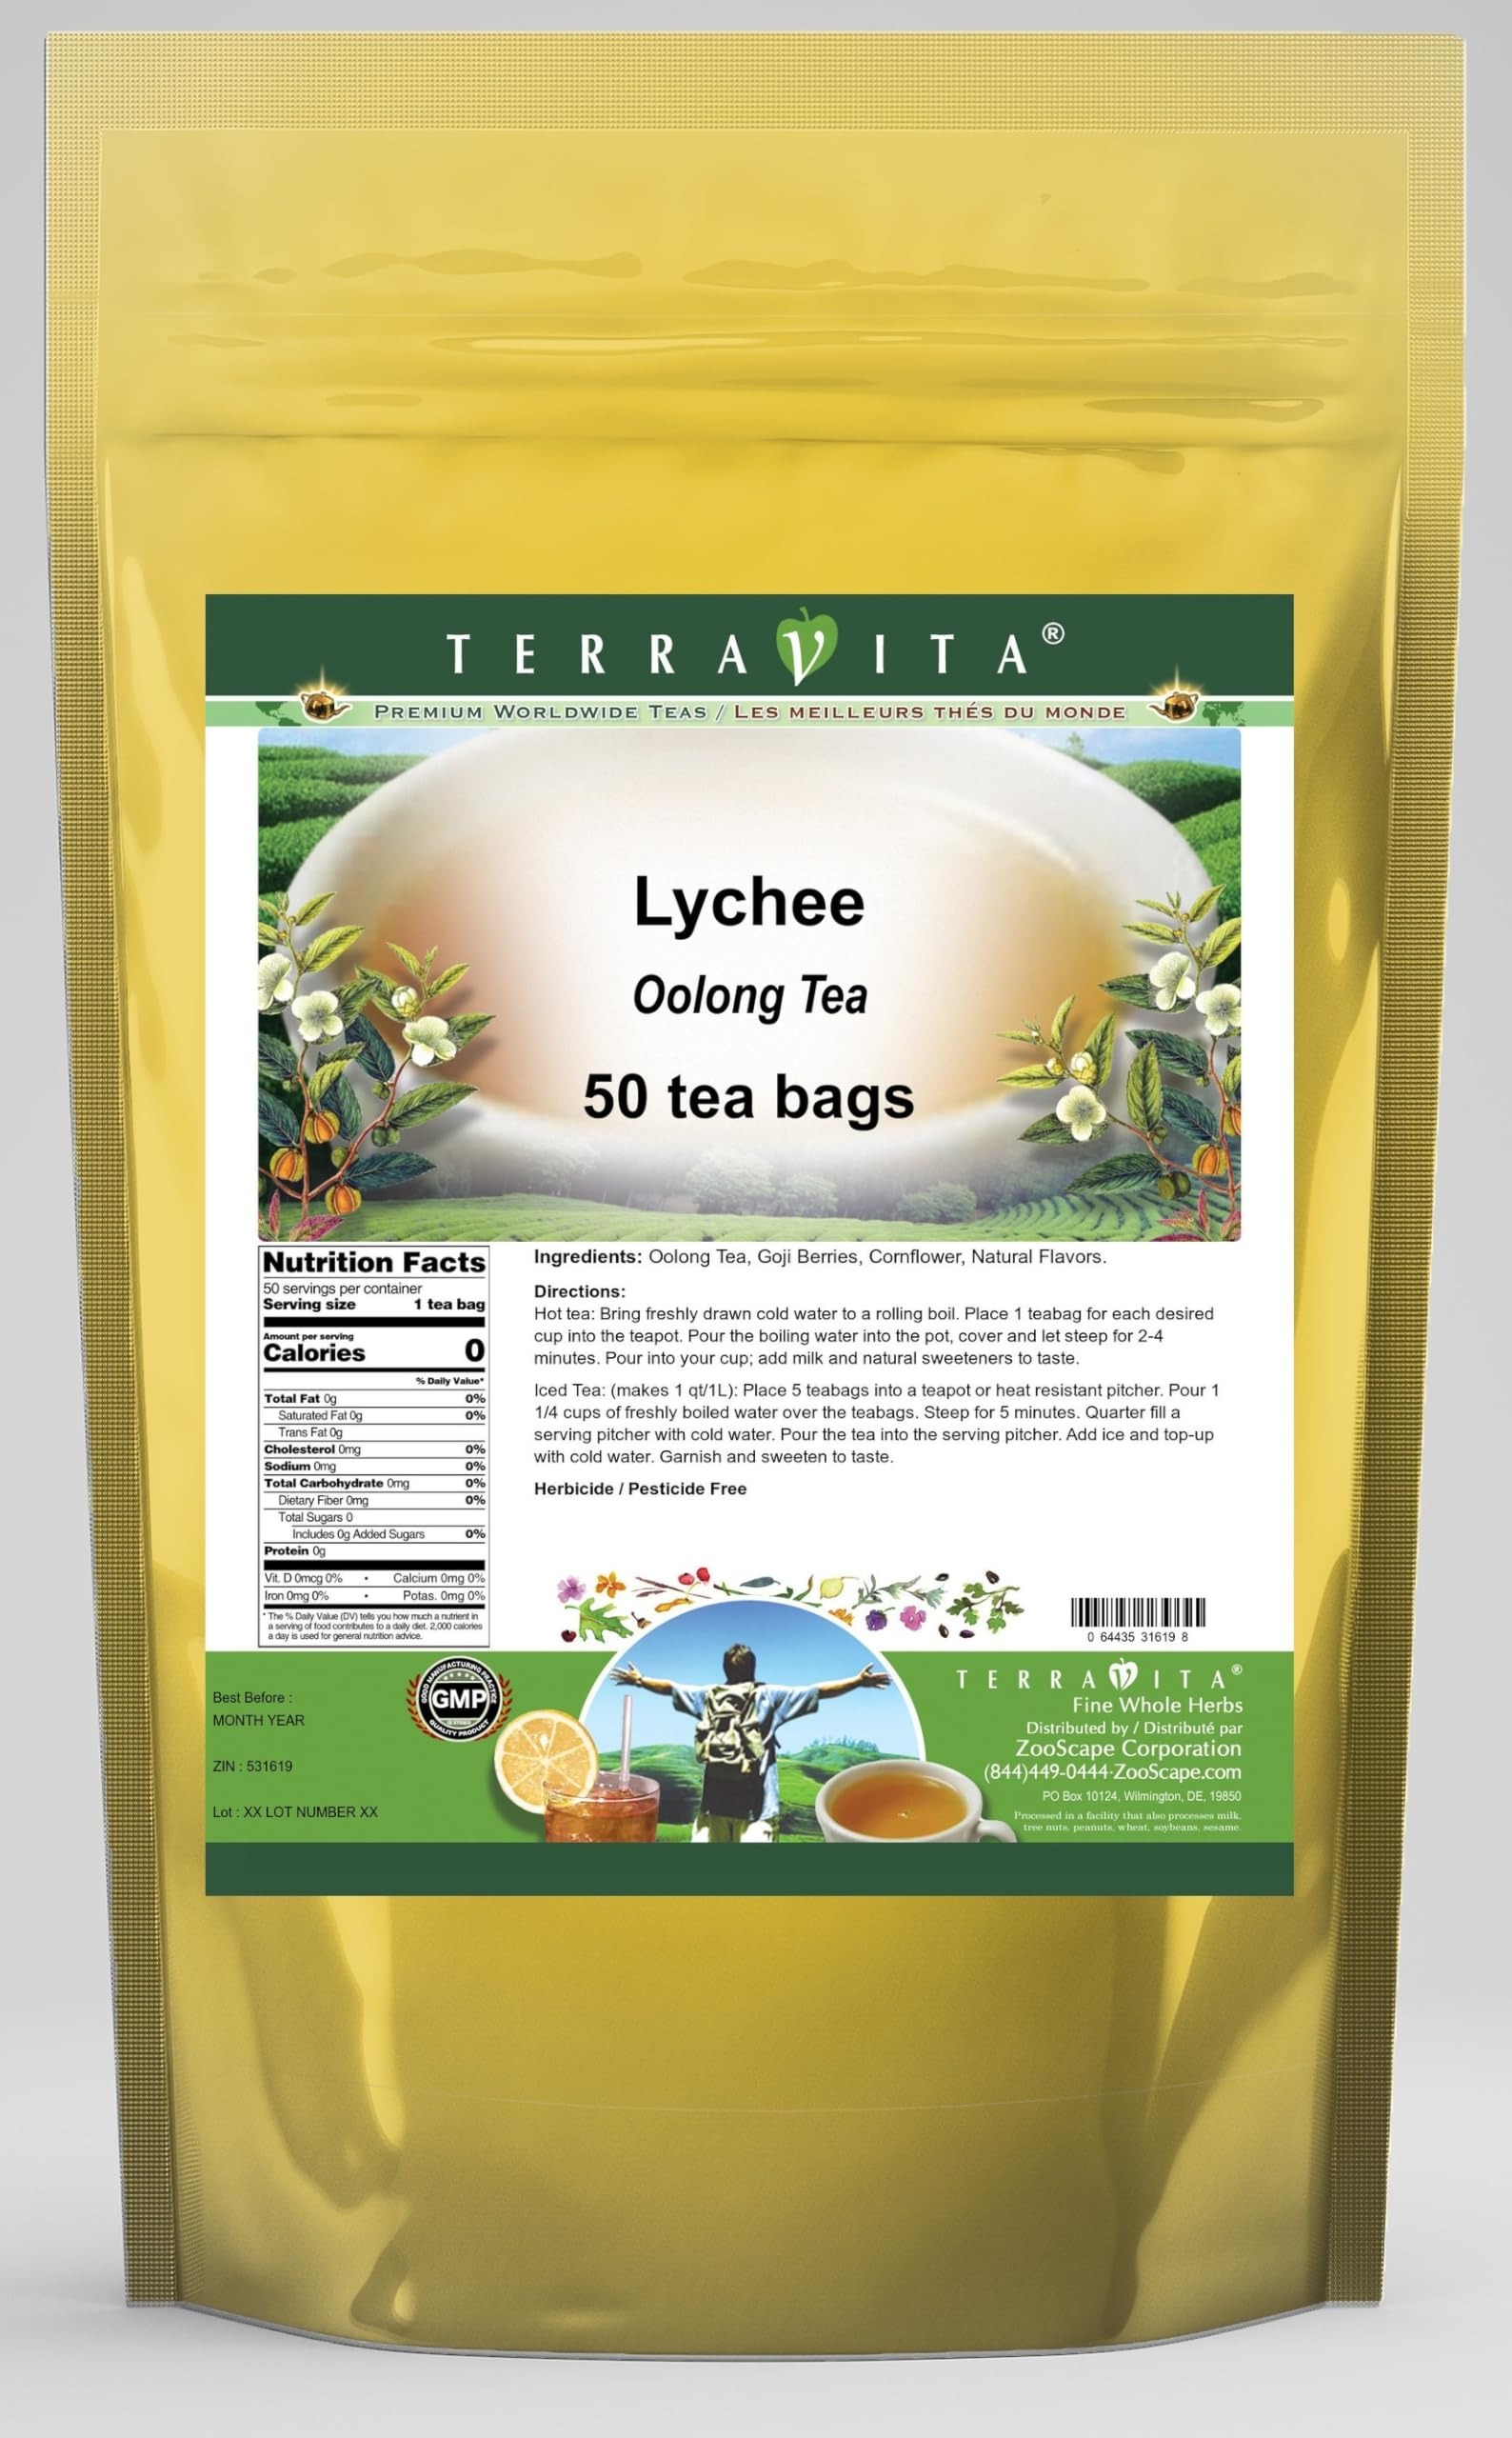
Item Name: Lychee Oolong Tea (50 tea bags, ZIN: 531619) - 3 Pack
Bullet Point 1: Our Lychee Oolong Tea is a luxurious flavored Oolong tea with Goji Berries and Cornflower that you can enjoy hot or cold! The Lychee flavor and aroma is wonderful! - Ingredients: Oolong tea, Goji Berries, Cornflower and Natural Lychee Flavor.
Bullet Point 2: No fillers.
Bullet Point 3: Manufacturer: TerraVita
Bullet Point 4: Size: 50 tea bags
Bullet Point 5: Oolong Tea Bags - Packed in a convenient upright pouch!
Product Description: Our Lychee Oolong Tea is a luxurious flavored Oolong tea with Goji Berries and Cornflower that you can enjoy hot or cold! The Lychee flavor and aroma is wonderful! - Ingredients: Oolong tea, Goji Berries, Cornflower and Natural Lychee Flavor. - Hot tea brewing method: Bring freshly drawn cold water to a rolling boil. Place 1 teabag for each desired cup into the teapot. Pour the boiling water into the pot, cover and let steep for 2-4 minutes. Pour into your cup; add milk and natural sweeteners to taste. - Iced tea brewing method: (to make 1 liter/quart): Place 5 teabags into a teapot or heat resistant pitcher. Pour 1 1/4 cups of freshly boiled water over the teabags. Steep for 5 minutes. Quarter fill a serving pitcher with cold water. Pour the tea into the serving pitcher. Add ice and top-up with cold water. Garnish and sweeten to taste. - TerraVita is an exclusive line of premium-quality, natural source products that use only the finest, purest and most potent ingredients found around the world. TerraVita is hallmarked by the highest possible standards of purity, potency, stability and freshness. All of our products are prepared with the highest elements of quality control, from raw materials through the entire manufacturing process, up to and including the moment that the bottles or bags are sealed for freshness and shipped out to you. Our highest possible standards are certified by independent laboratories and backed by our personal guarantee. - TerraVita exists to meet and ensure your family's health and wellness without the harmful effects of chemicals and health products. We strive to make all of our products affordable and reliable and are constantly searching the market to maintain our affordability and to look for new ways to serve you and the ones you love. Ter
Value: 150.0
Unit: Count

Price: 38.54